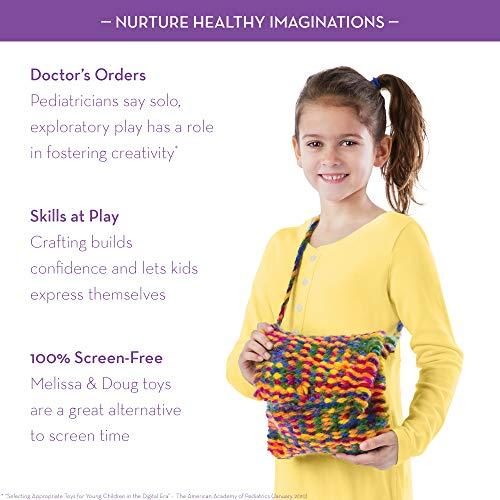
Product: Melissa & Doug Wooden Multi-Craft Weaving Loom (Arts & Crafts, Extra-Large Frame, Develops Creativity and Motor Skills, 16.5" H x 22.75" W x 9.5" L)
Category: Arts, Crafts & Sewing | Crafting | Weaving & Spinning | Weaving Looms
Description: IDEAL KID-FRIENDLY WEAVING KIT: The Melissa and Doug Wooden Multi-Craft Weaving Loom includes everything kids need, including adjustable wooden loom, oversize wooden needle, craft materials, illustrated design booklet, and 91 yards of rainbow yarn.
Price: $25.99
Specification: ProductDimensions:3x17x23inches|ItemWeight:3.8pounds|ShippingWeight:3.95pounds(Viewshippingratesandpolicies)|DomesticShipping:ItemcanbeshippedwithinU.S.|InternationalShipping:ThisitemcanbeshippedtoselectcountriesoutsideoftheU.S.LearnMore|ShippingAdvisory:Thisitemmustbeshippedseparatelyfromotheritemsinyourorder.Additionalshippingchargeswillnotapply.|ASIN:B00KO6UGXG|Itemmodelnumber:9381|Manufacturerrecommendedage:6-15years